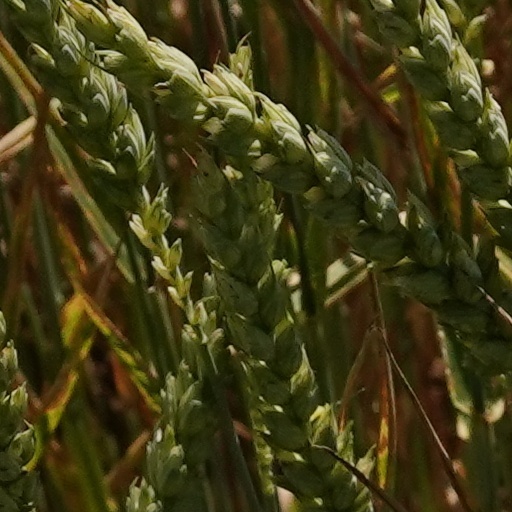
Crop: wheat